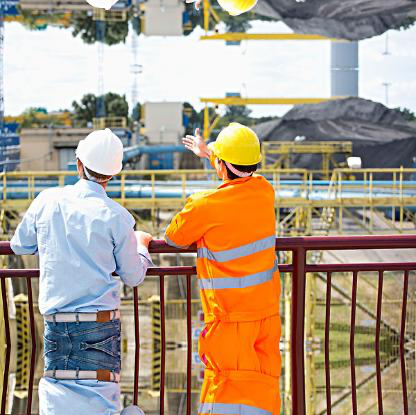
Objects in the image:
label: helmet
label: helmet
label: helmet
label: helmet